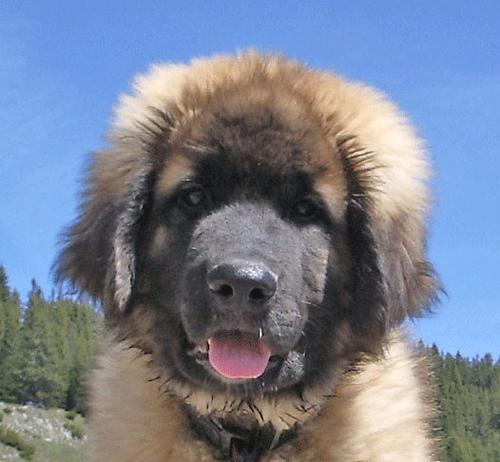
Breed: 214-n000019-Leonberg